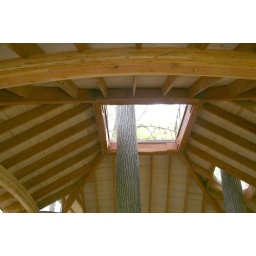
Ceiling in new tree house